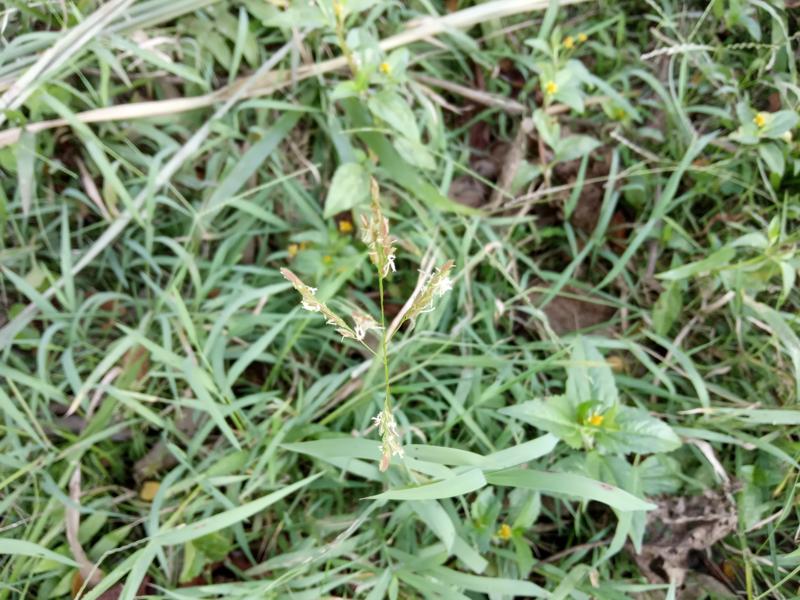
Weed species: Panicum repens